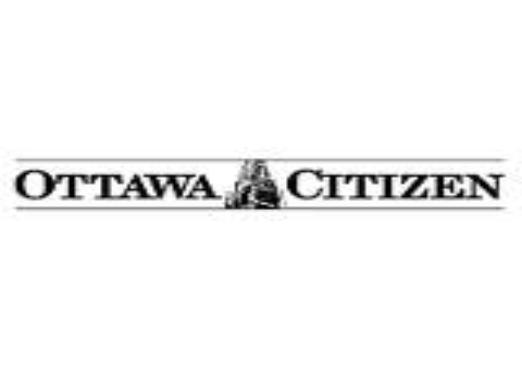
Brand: Citizen
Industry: Electronic